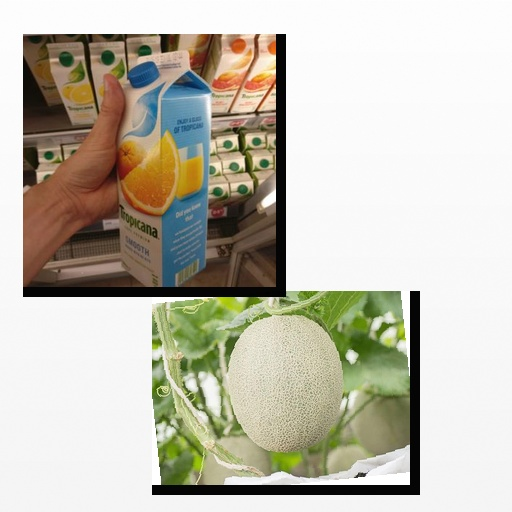
Food items: cantaloupe, mixed_juice